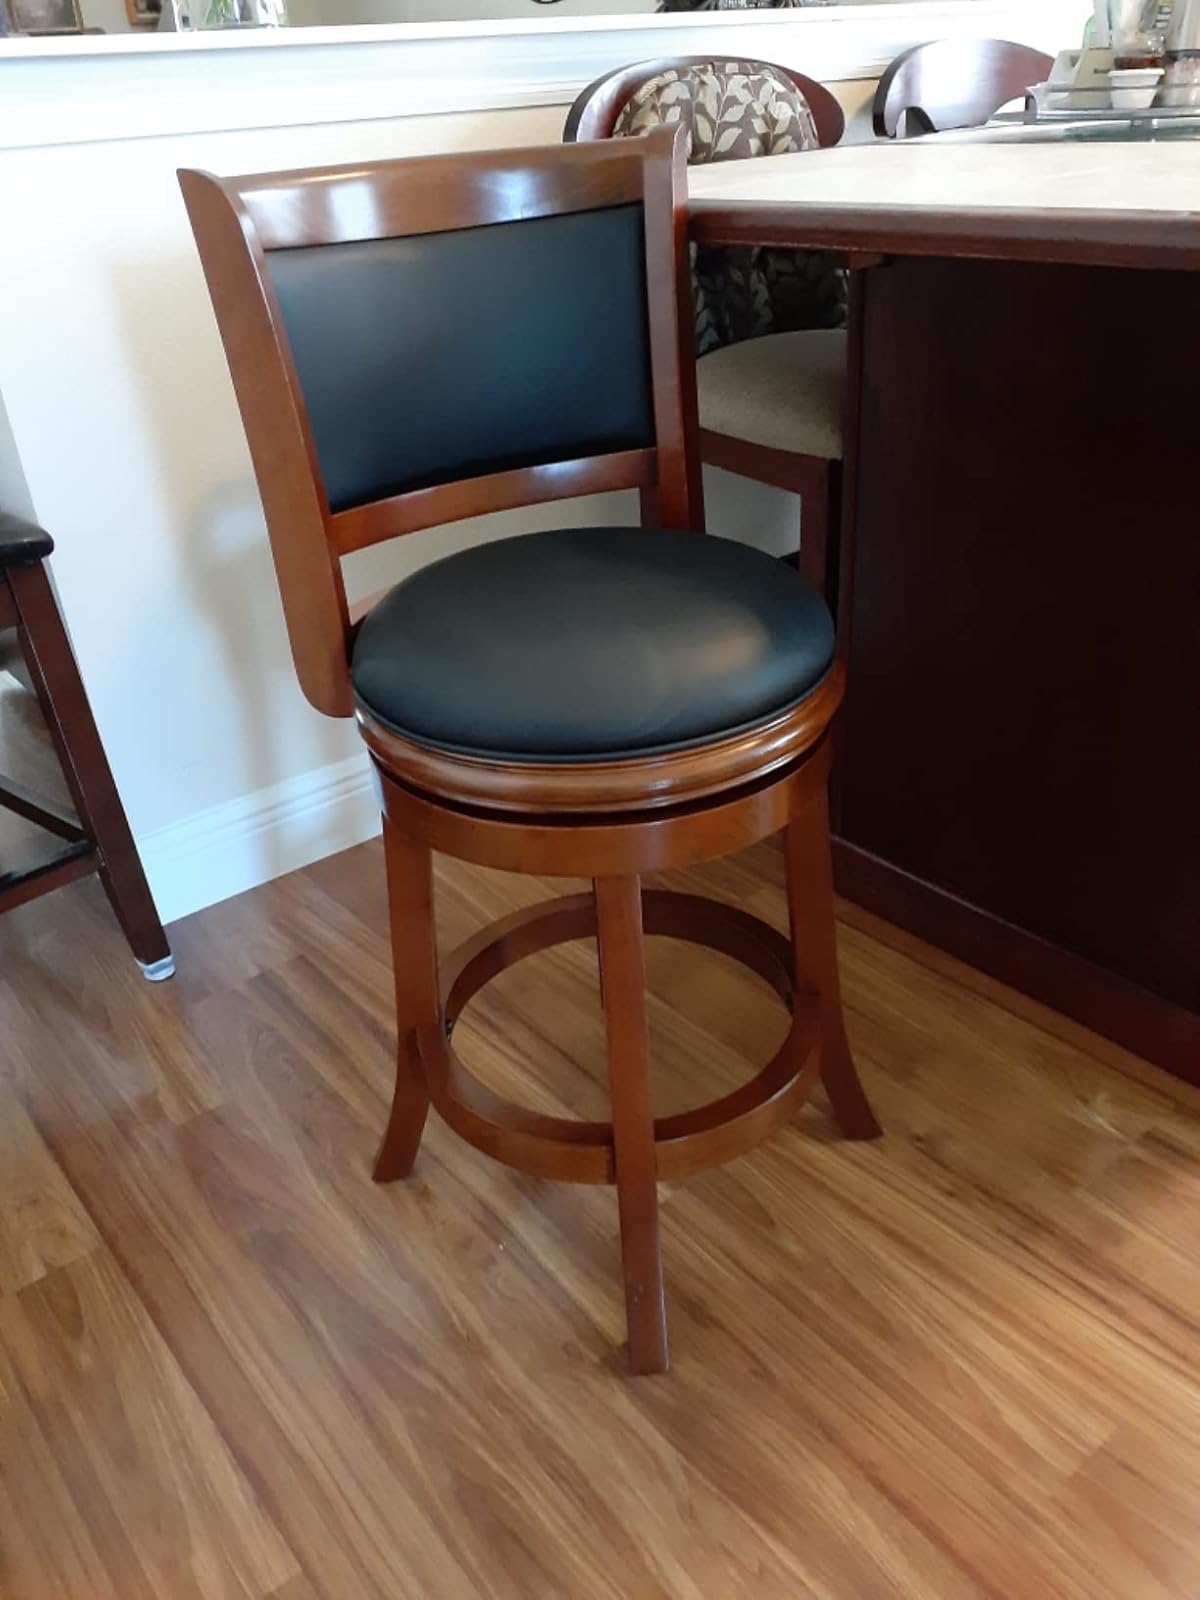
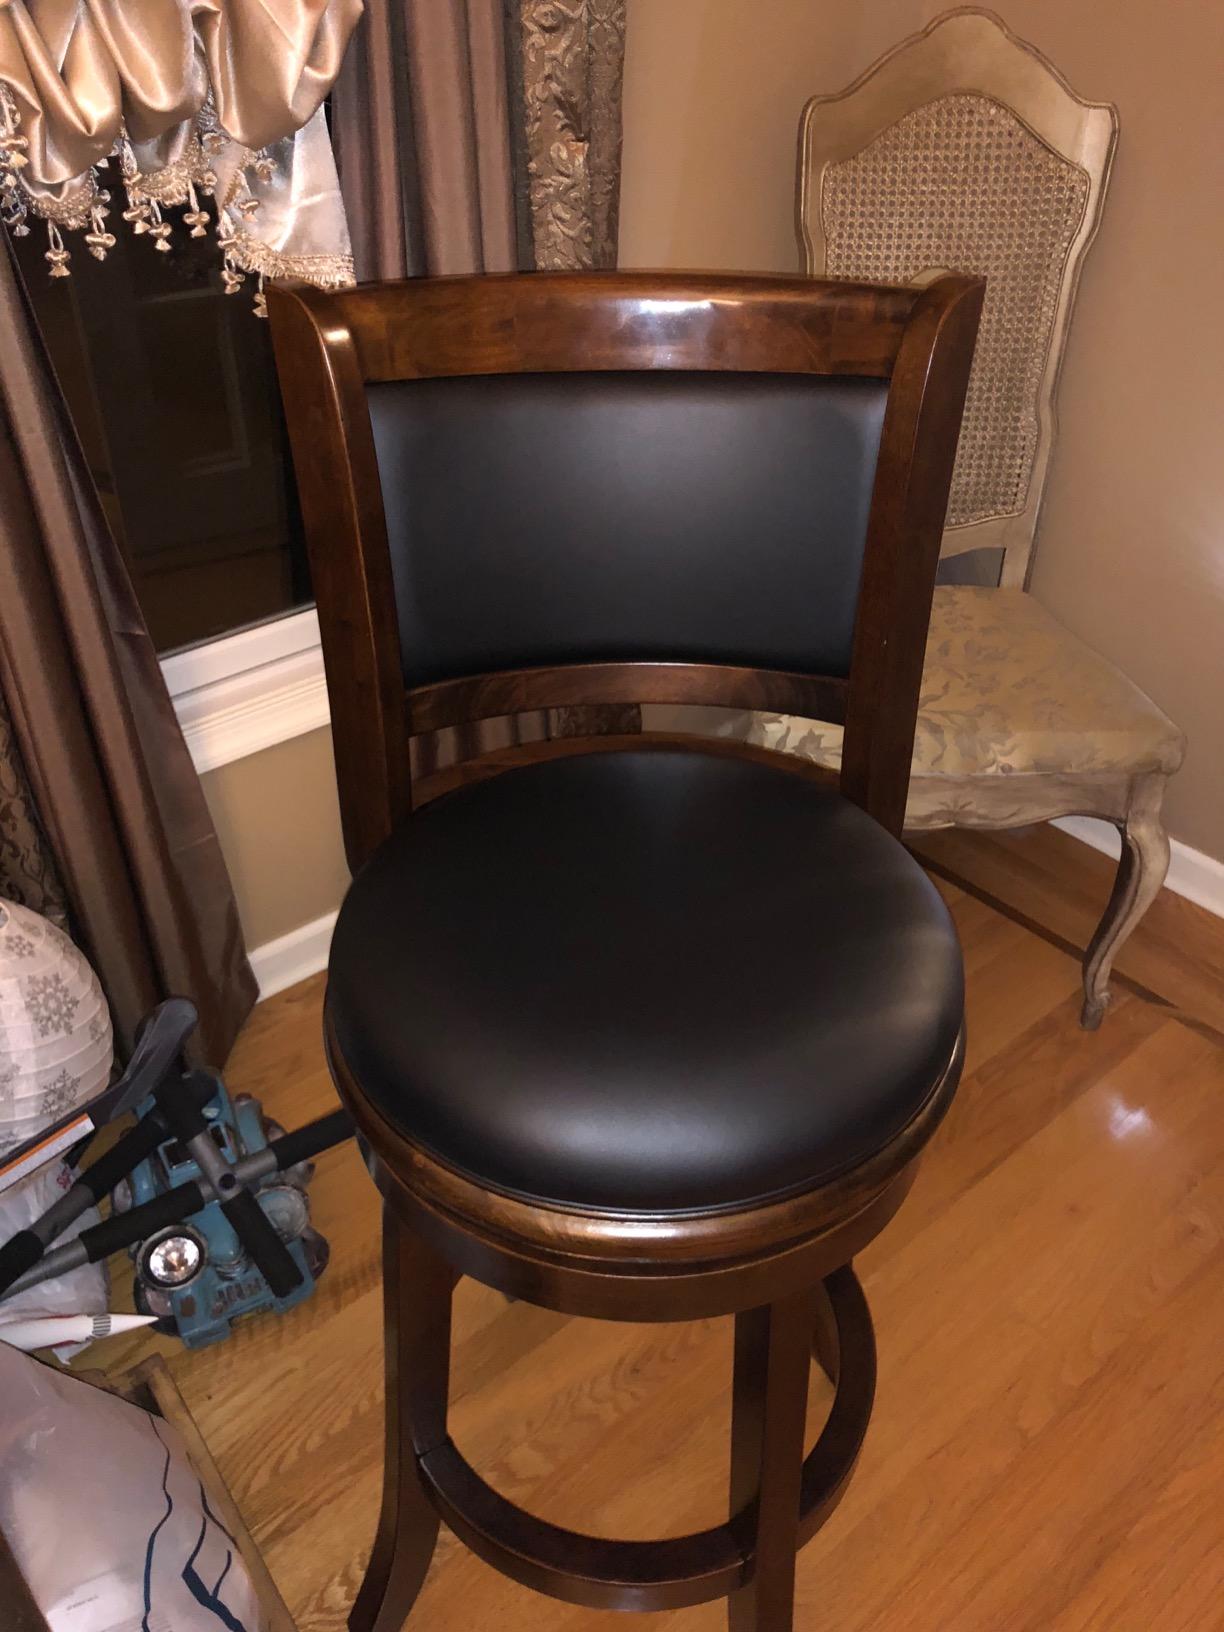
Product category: stool
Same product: no